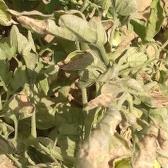
Crop: Tomato
Condition: mite-d